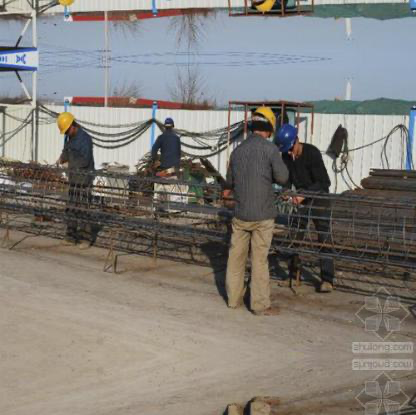
Objects in the image:
label: helmet
label: helmet
label: helmet
label: helmet
label: helmet
label: helmet
label: helmet